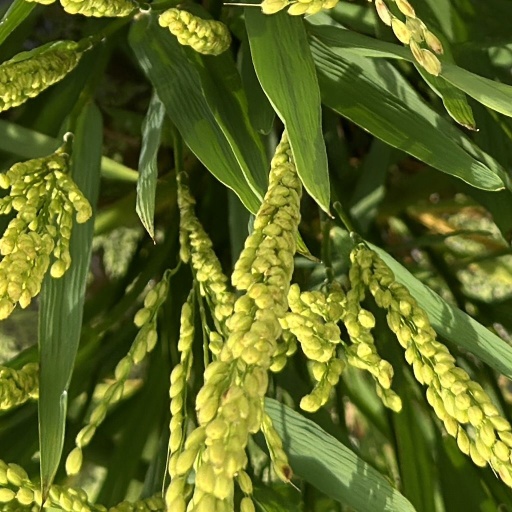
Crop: rice